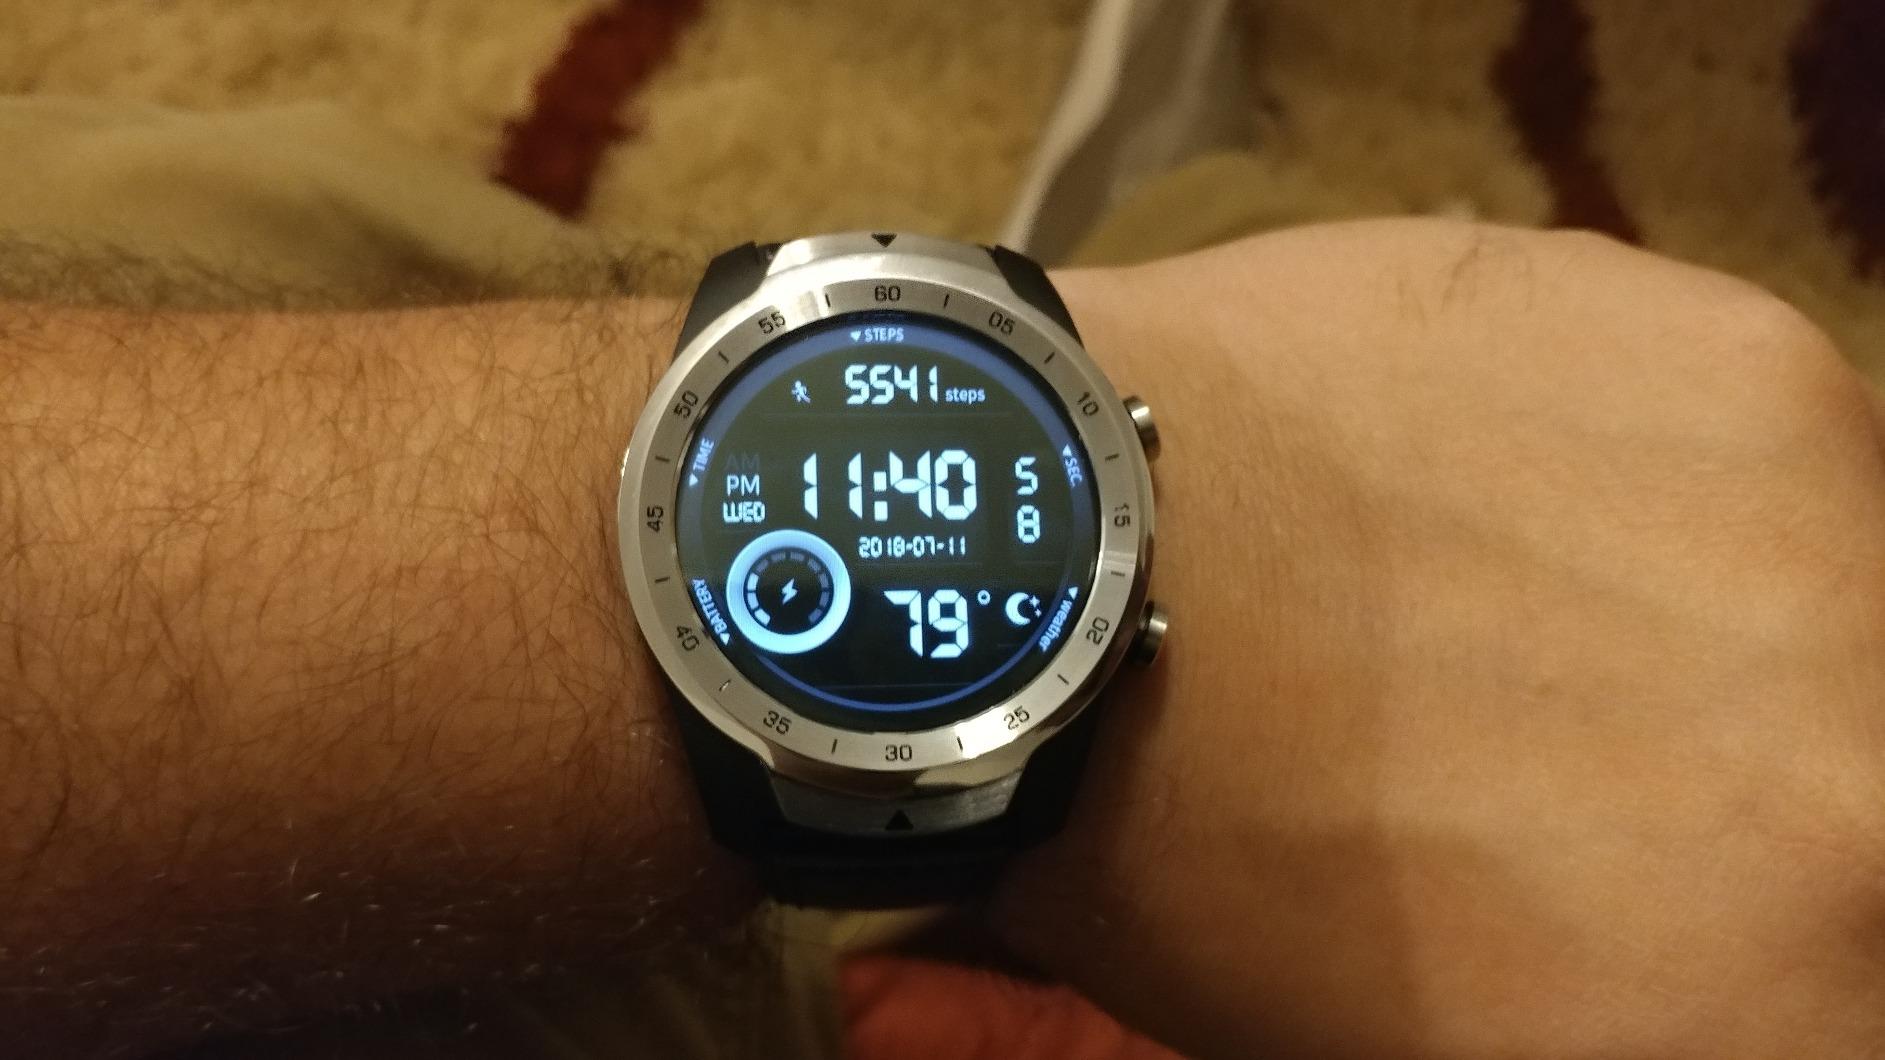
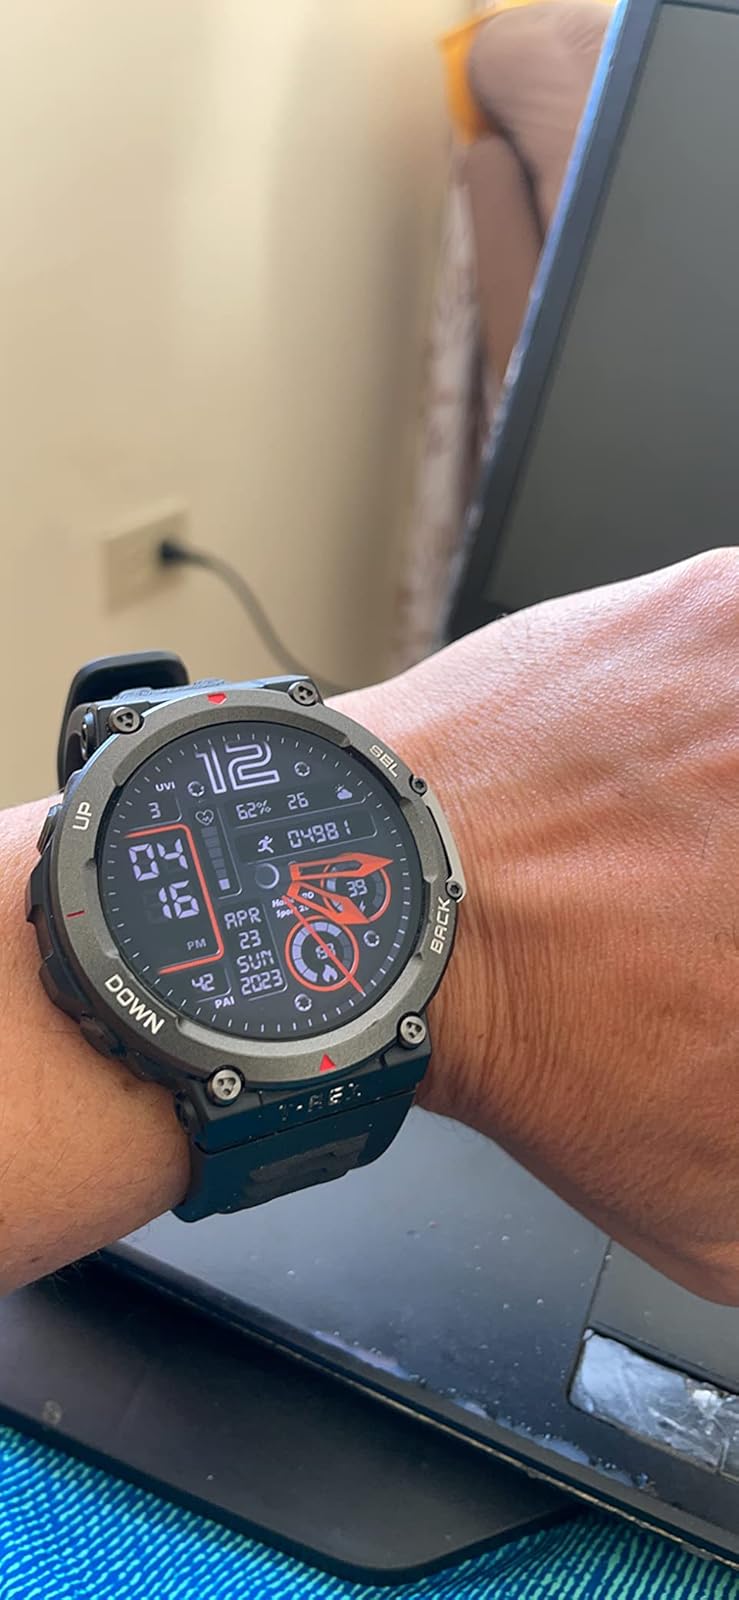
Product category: smartwatch
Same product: no